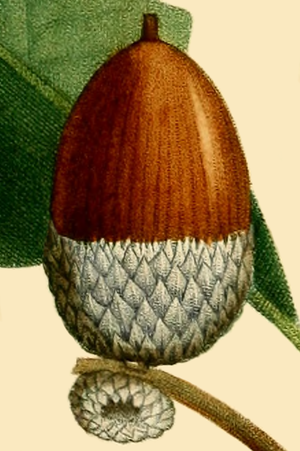
Quercus bicolor - Chêne blanc des marais - gland